Larry Rubin

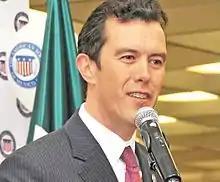
Rubin in 2014

Larry Rubin (born August 31, 1974) is an American-Mexican businessman and political activist who has lived in both Mexico and the United States. He is currently the Executive Director of the pharmaceutical industry association. He is also the President and Chairman of the Board of The American Society, represents the United States Republican Party, and writes as a columnist for "Reforma", CNN "Expansión" and "Forbes".